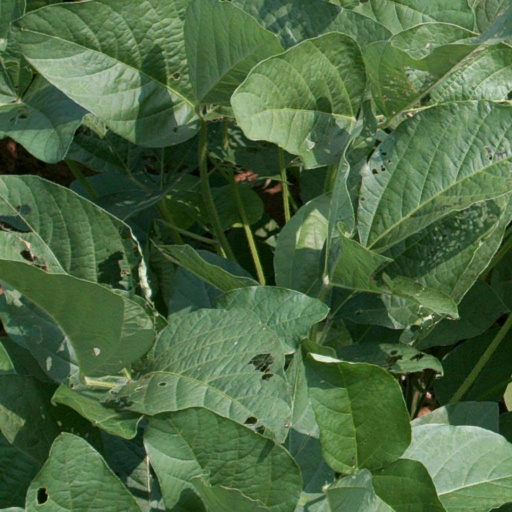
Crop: soybean